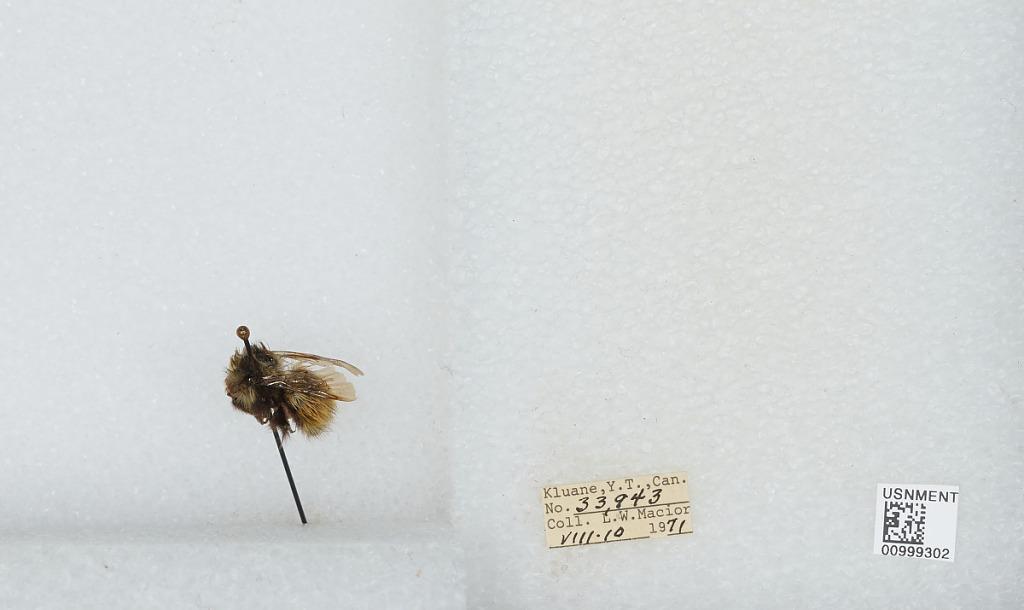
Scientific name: Bombus (Pyrobombus) melanopygus Nylander
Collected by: L. Macior
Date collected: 1971-8-10
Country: Canada
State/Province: Yukon Territory
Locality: Klaune
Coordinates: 60.7132, -139.474